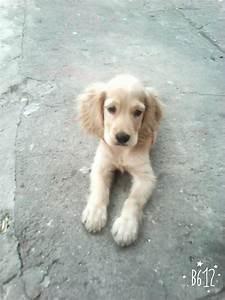
dog